Tim Haars

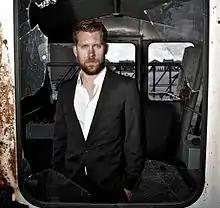
Haars in 2013

Tim Haars (born 6 November 1981 in 's-Hertogenbosch, Netherlands) is a Dutch actor and presenter. He appeared in more than twenty films since 2008.